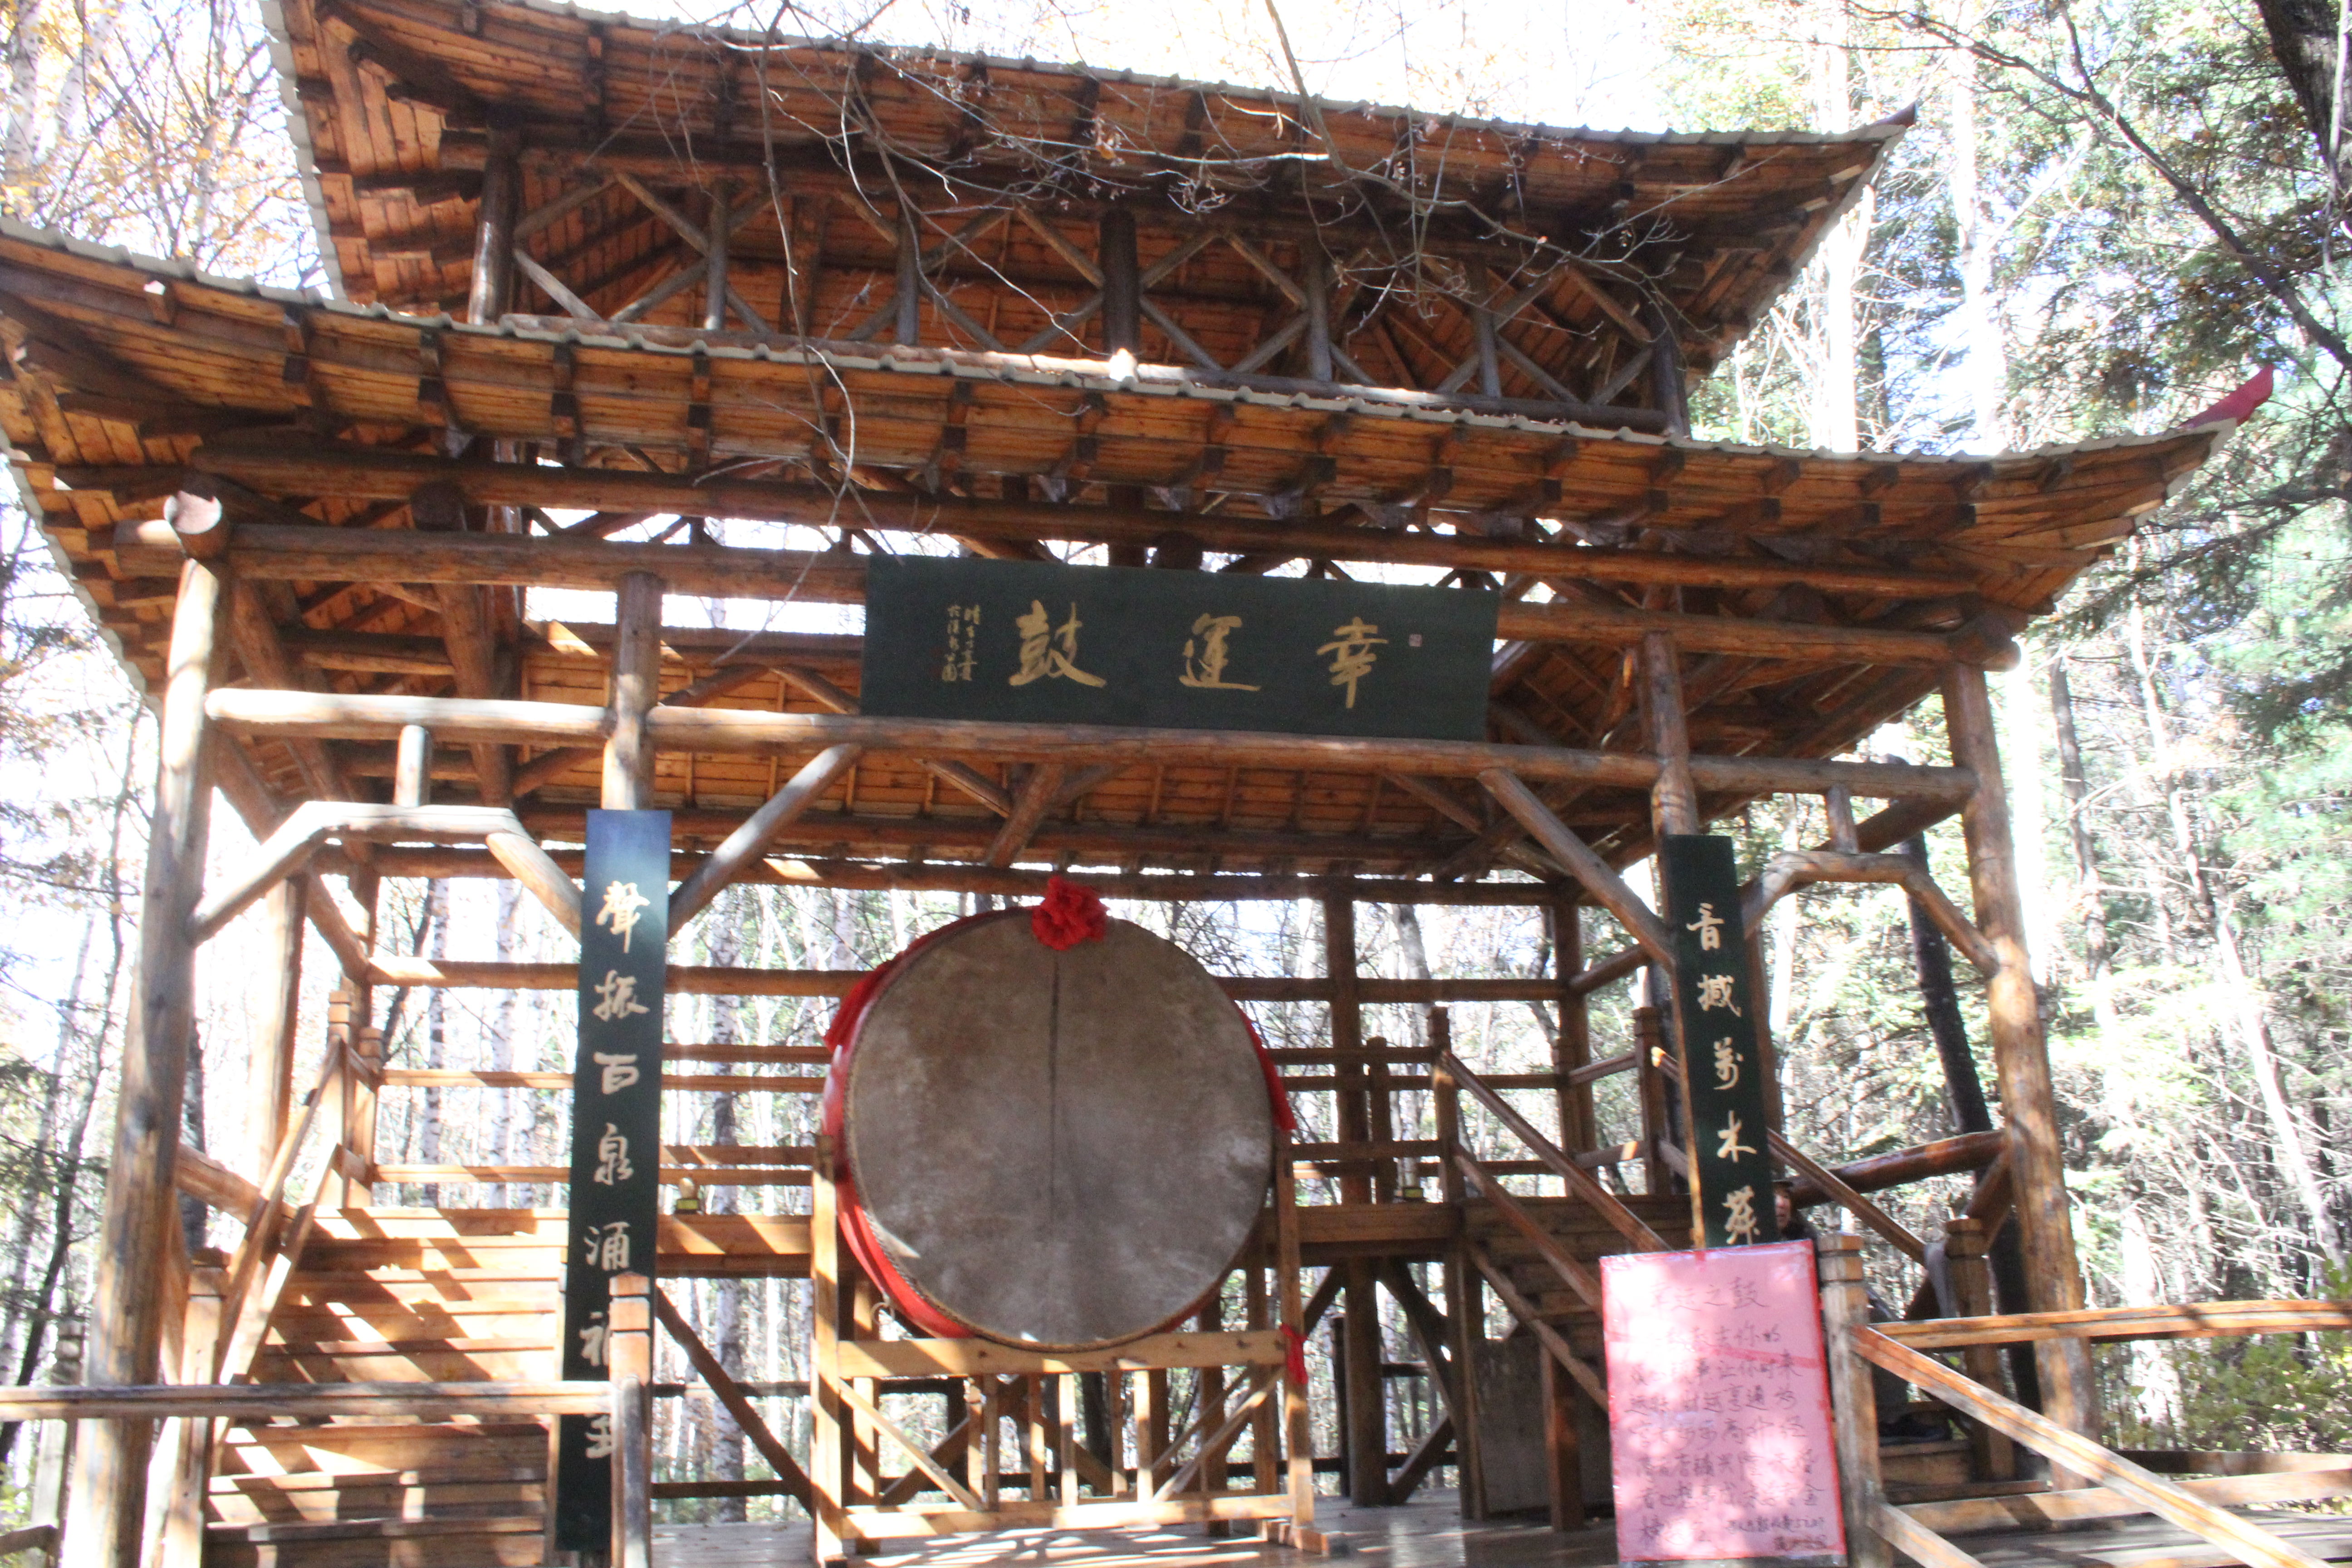
tourism, adventure, Beautiful Places, Pretty Places, environment, Interesting Places, harbin, museums, architecture, art, nature, museum, history, ancient history, china, asia, imperial palace, dynasty, beijing, forestry, forest, Green Photo, building